Evil Dead Rise

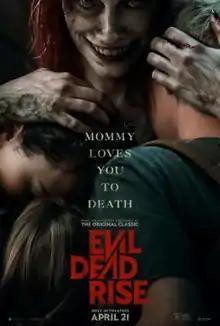
Theatrical release poster

Evil Dead Rise is a 2023 American supernatural horror film written and directed by Lee Cronin. It is the second standalone entry and the fifth installment in the "Evil Dead" film series. The film stars Lily Sullivan and Alyssa Sutherland as two estranged sisters trying to survive and save their family from Deadites. Morgan Davies, Gabrielle Echols, and Nell Fisher (in her film debut) appear in supporting roles.